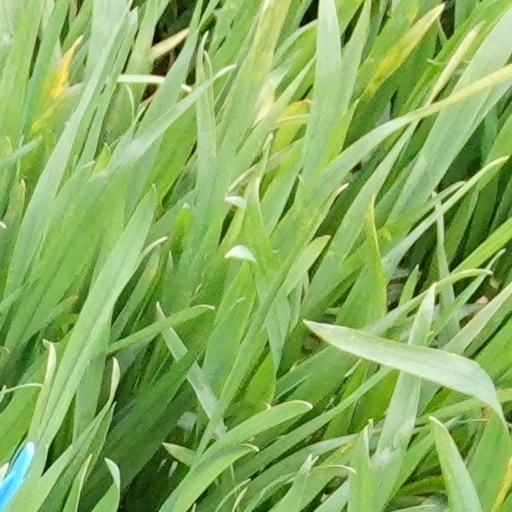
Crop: wheat